Eilat

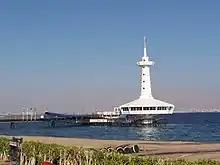
Coral World Underwater Observatory

Eilat offers a wide range of accommodations, from hostels and luxury hotels to Bedouin hospitality. In recent years Eilat has been the target of militants from Egypt and Gaza causing a reduced tourist inflow to the region. Attractions include: